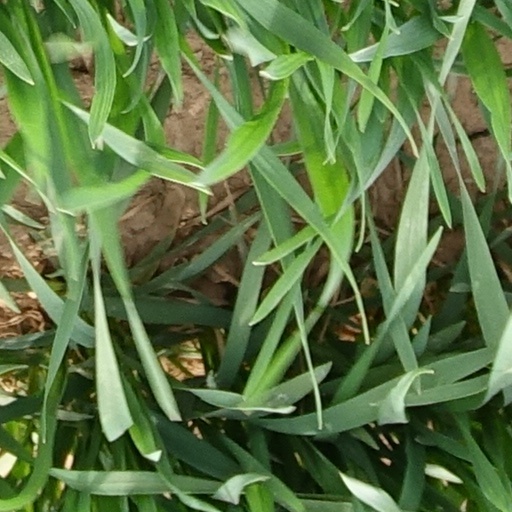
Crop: wheat